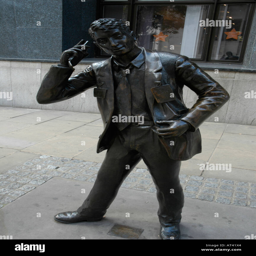
statue of trader near station